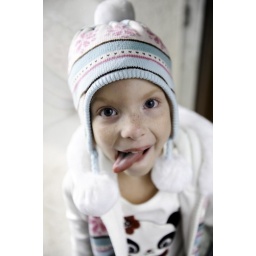
12.05.2009but this hat was too cute not to take some wintery looking photos here in FL. :o)